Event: Nepal Earthquake
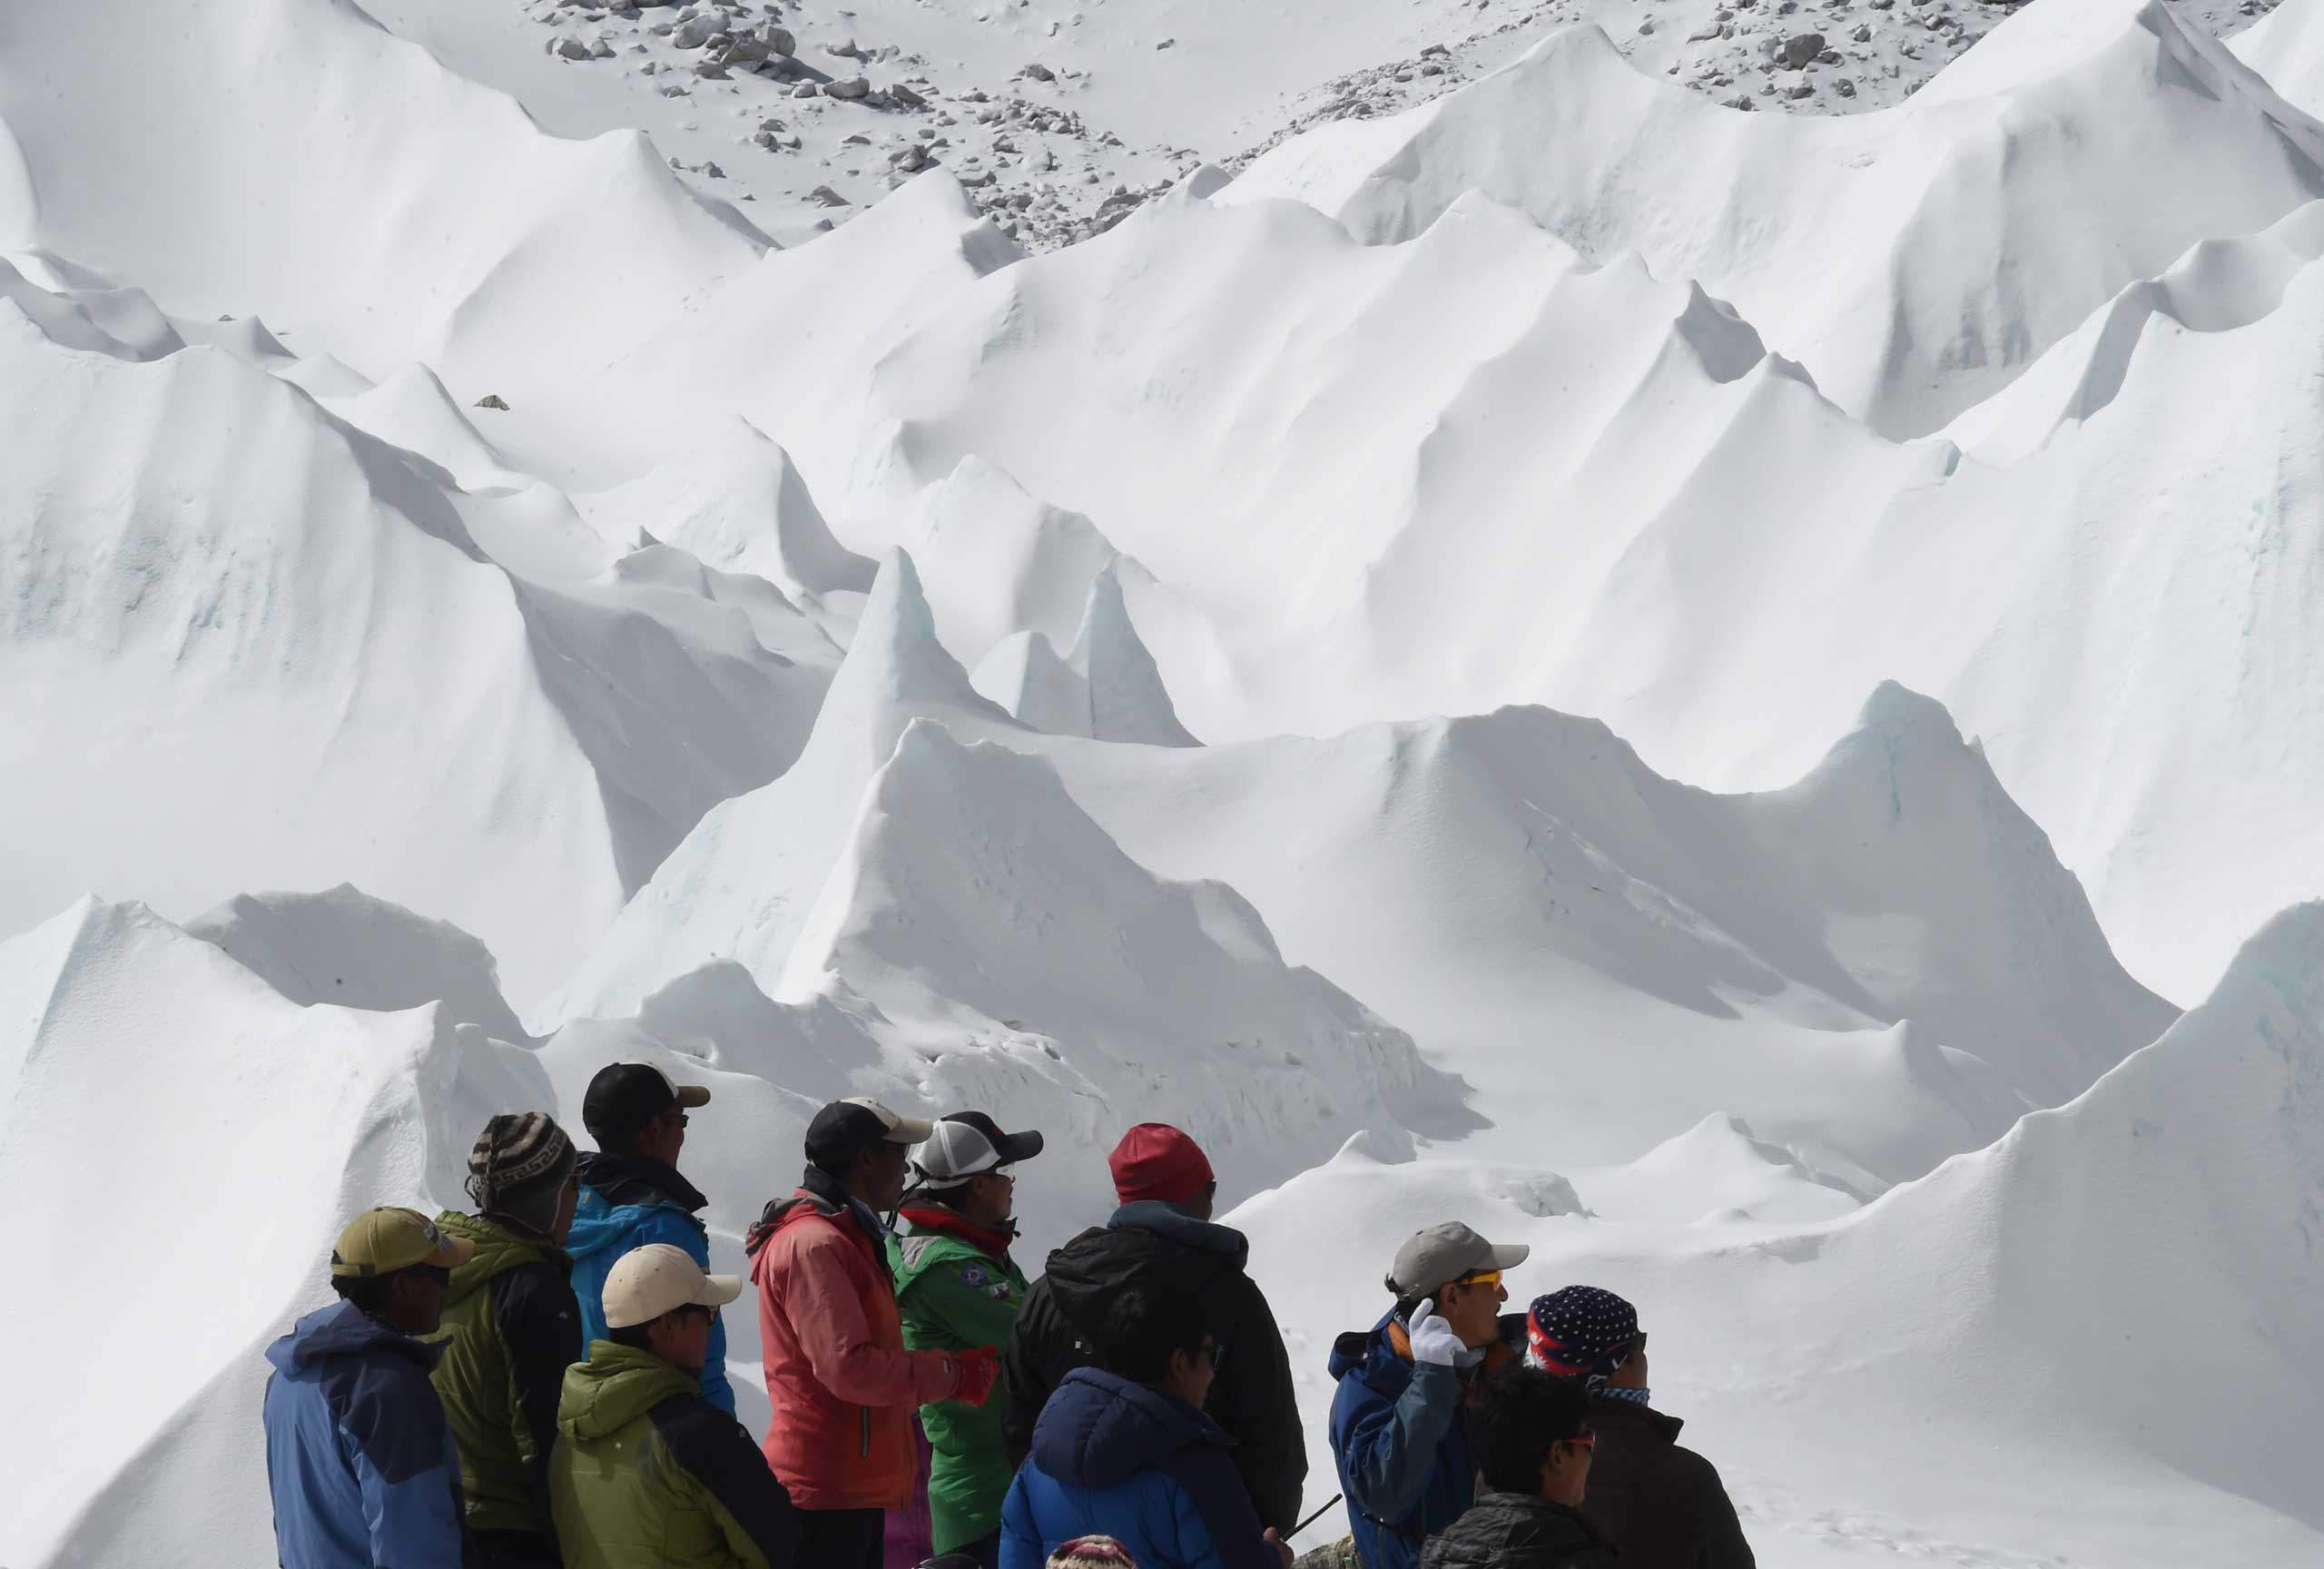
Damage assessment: no_damage